Dongyin

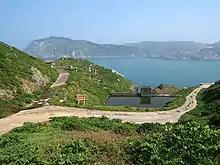
Dongao

In the west of Qingshuiao (Cingshueiao) of Xiyin (Siyin) is Reclining Alligator Island, named after its likeness of an alligator in repose. Legend has it that a fierce alligator had caused trouble for many years at Cingshueiao. The Jade emperor recited a spell and turned it into a stone.